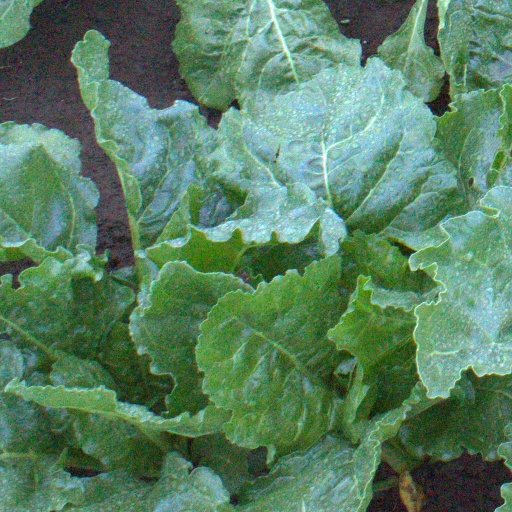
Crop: sugar beet